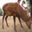
Label: deer